Brazdat

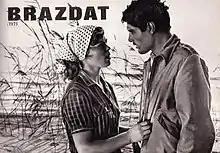

Brazdat is a 1973 Albanian drama film directed by Kristaq Dhamo and written by Dhimitër Xhuvani.